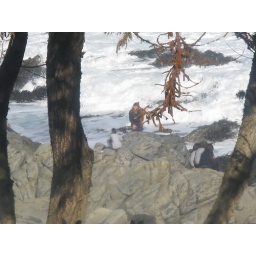
School girls sitting on the rocks below Neruda's house in Isla negra.